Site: brandenburg
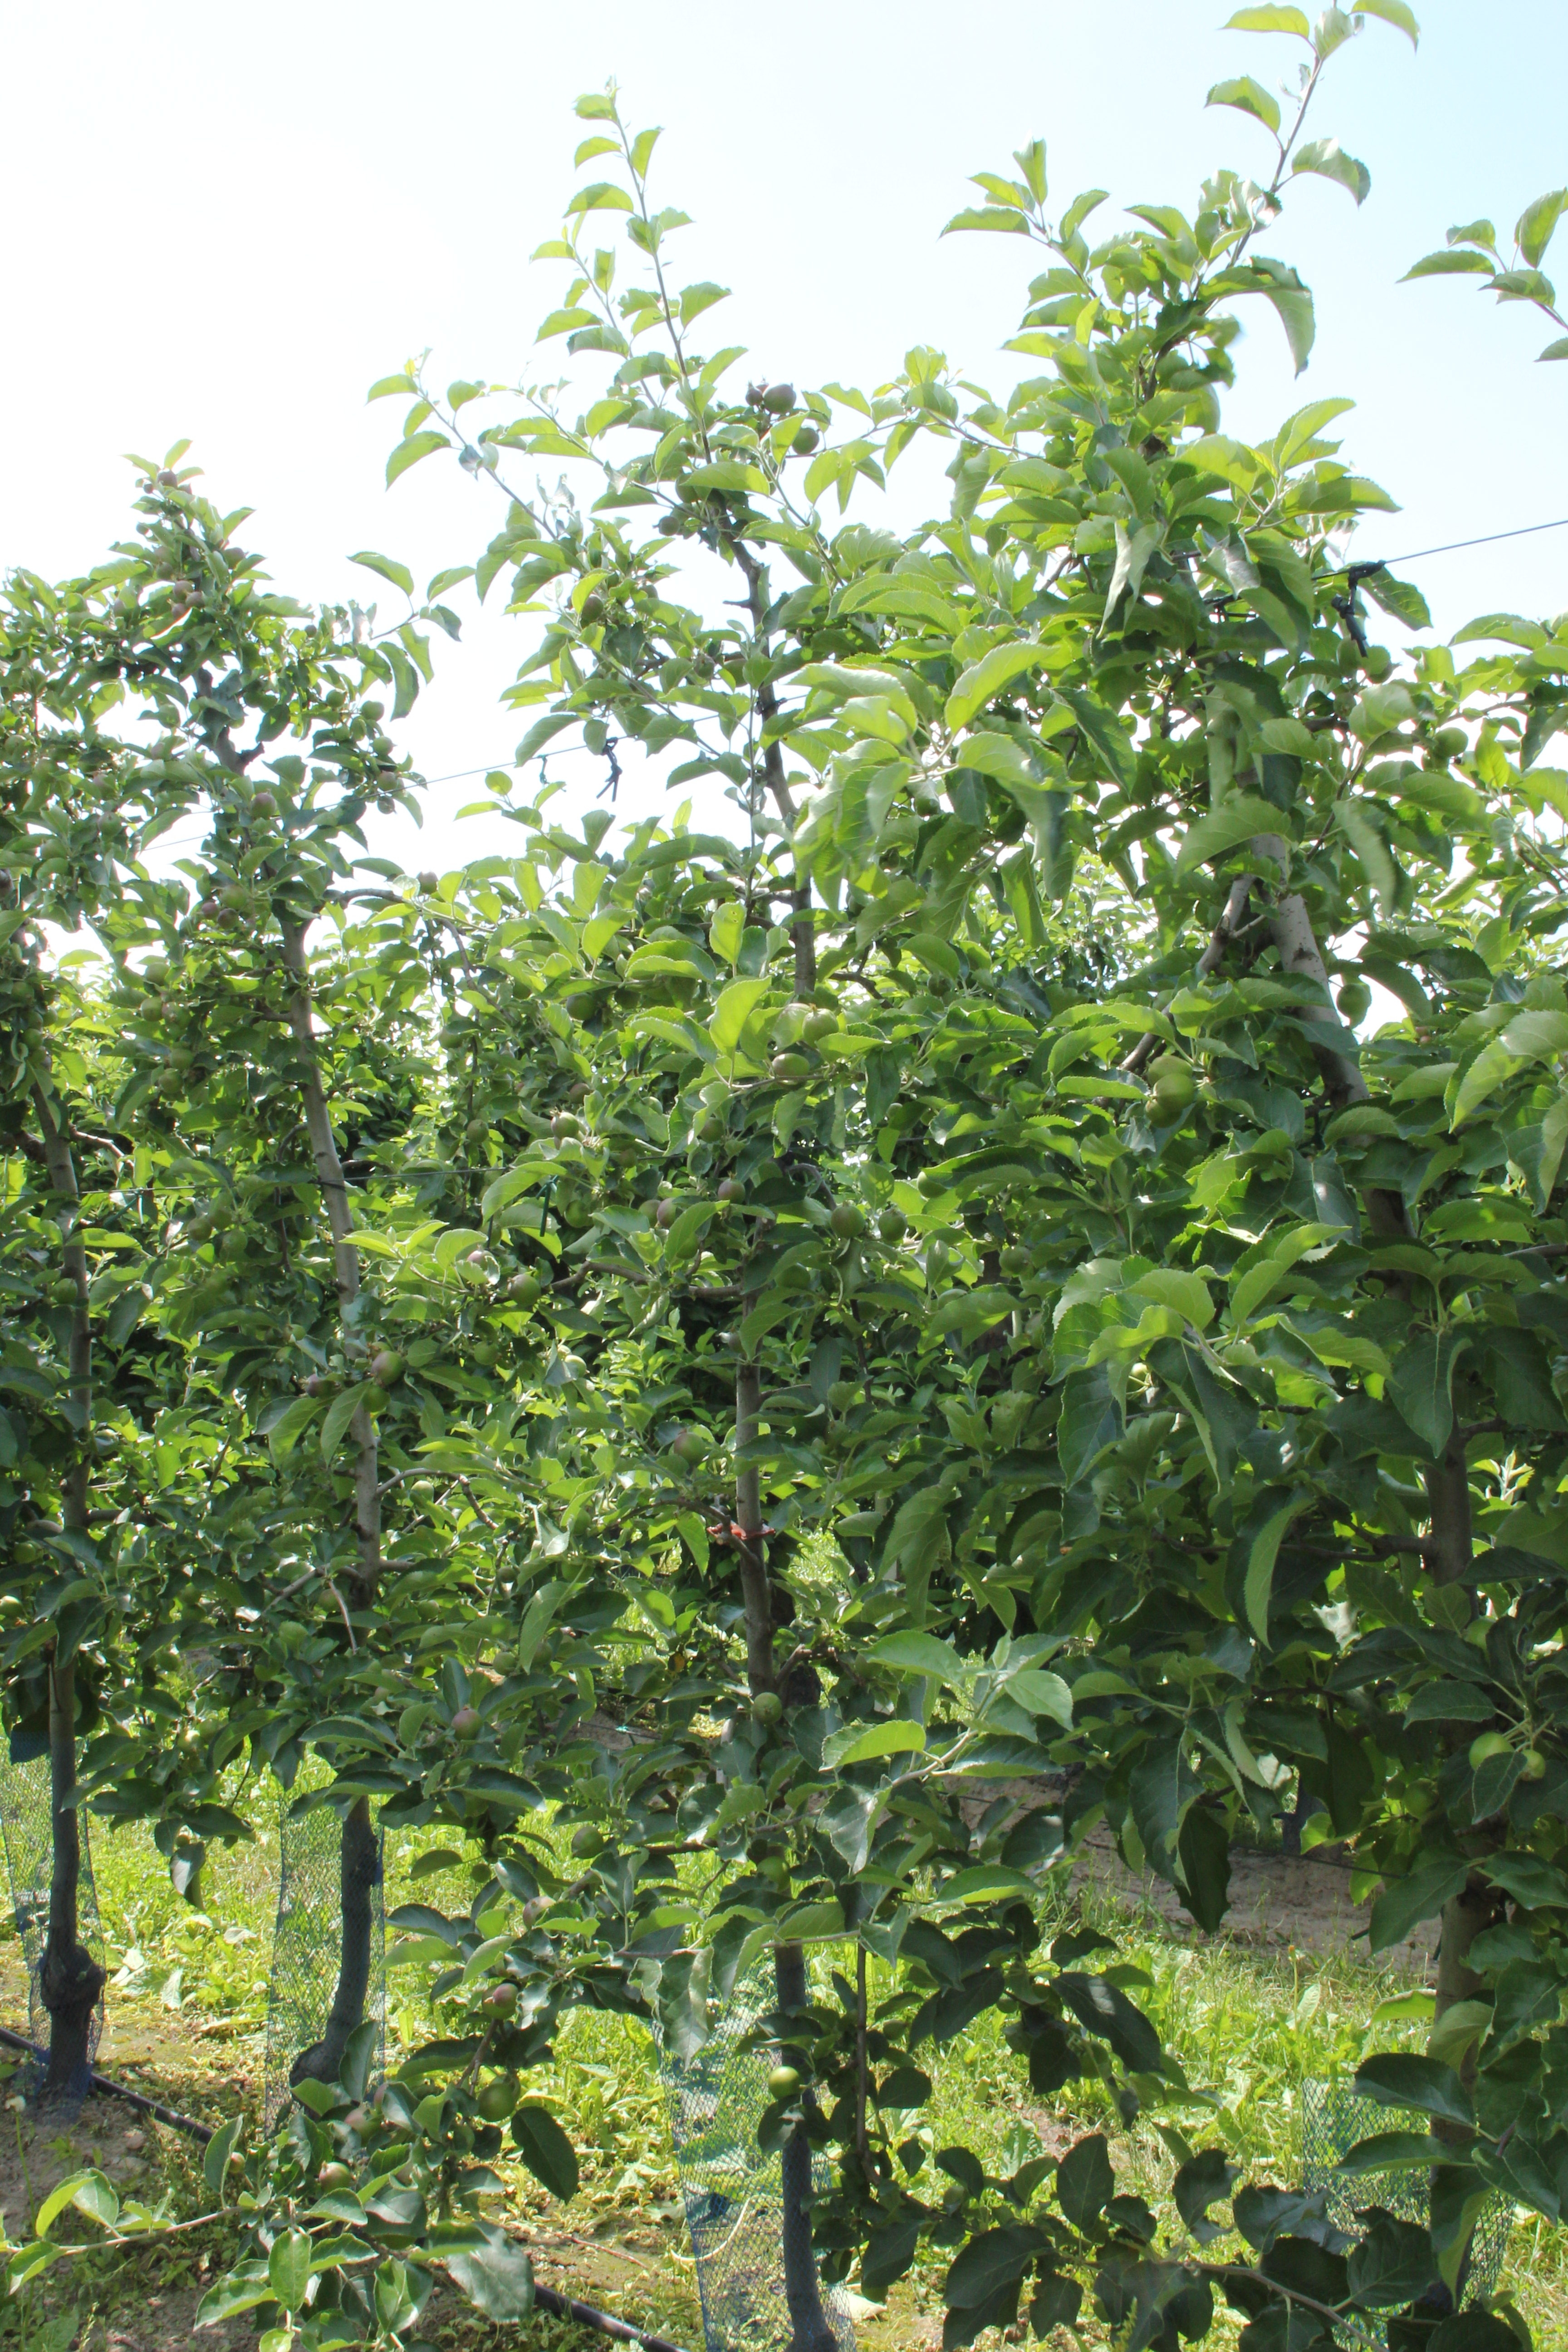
Growth stage (BBCH 73): Development of fruit